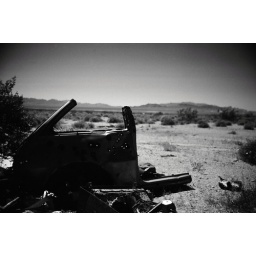
Bullet ridden car door in Rice, CA.